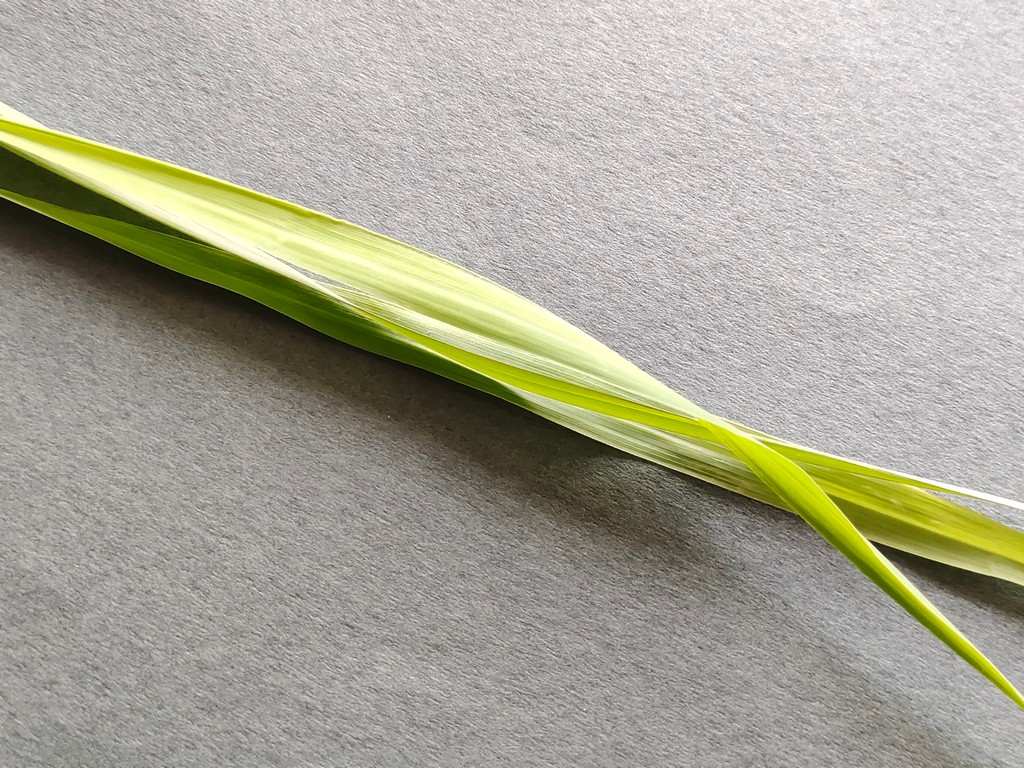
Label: Healthy